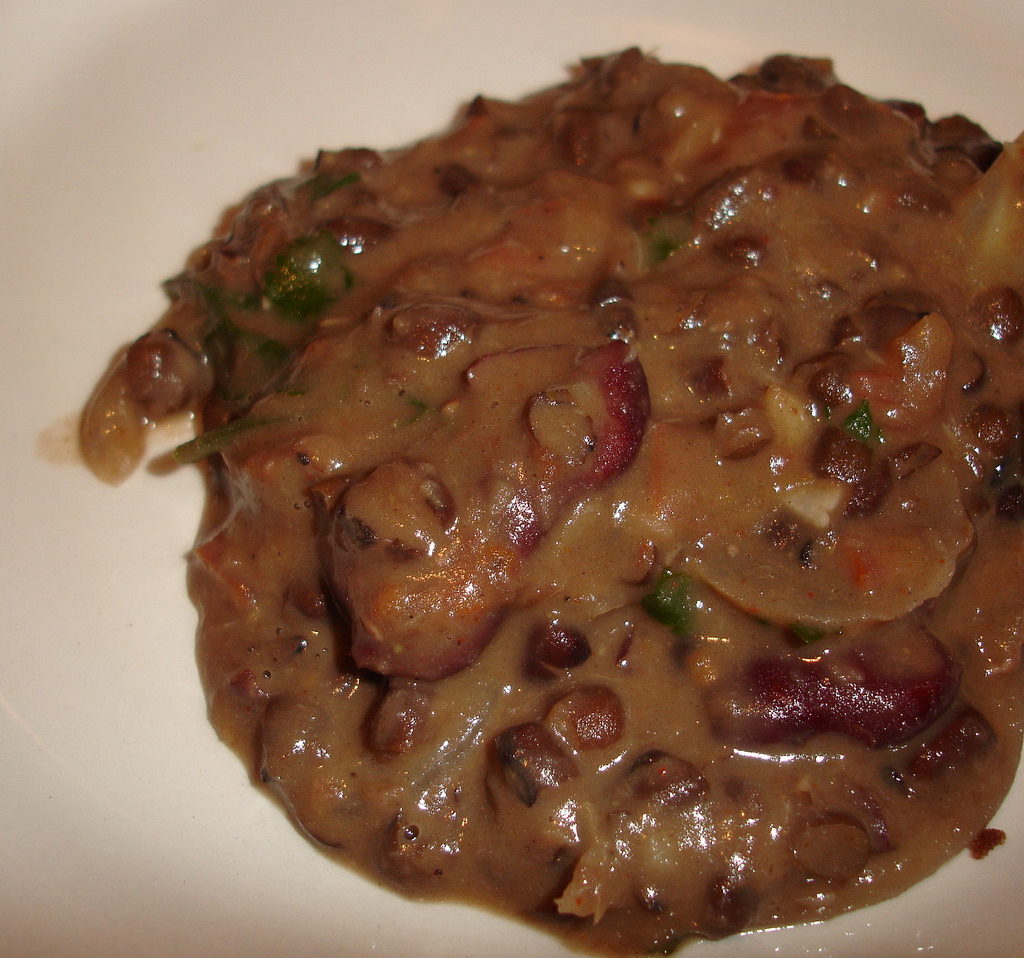
Dish: dal_makhani